Sokollu Mustafa Pasha

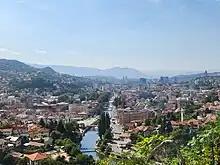
Sarajevo

Sokollu Mustafa was appointed financial controller ("defter kethüdası") of Temeşvar on April 23, 1553. His annual income was 60,000 akçes. He later served as district governor of Fülek, Klis and Szeged sanjaks.